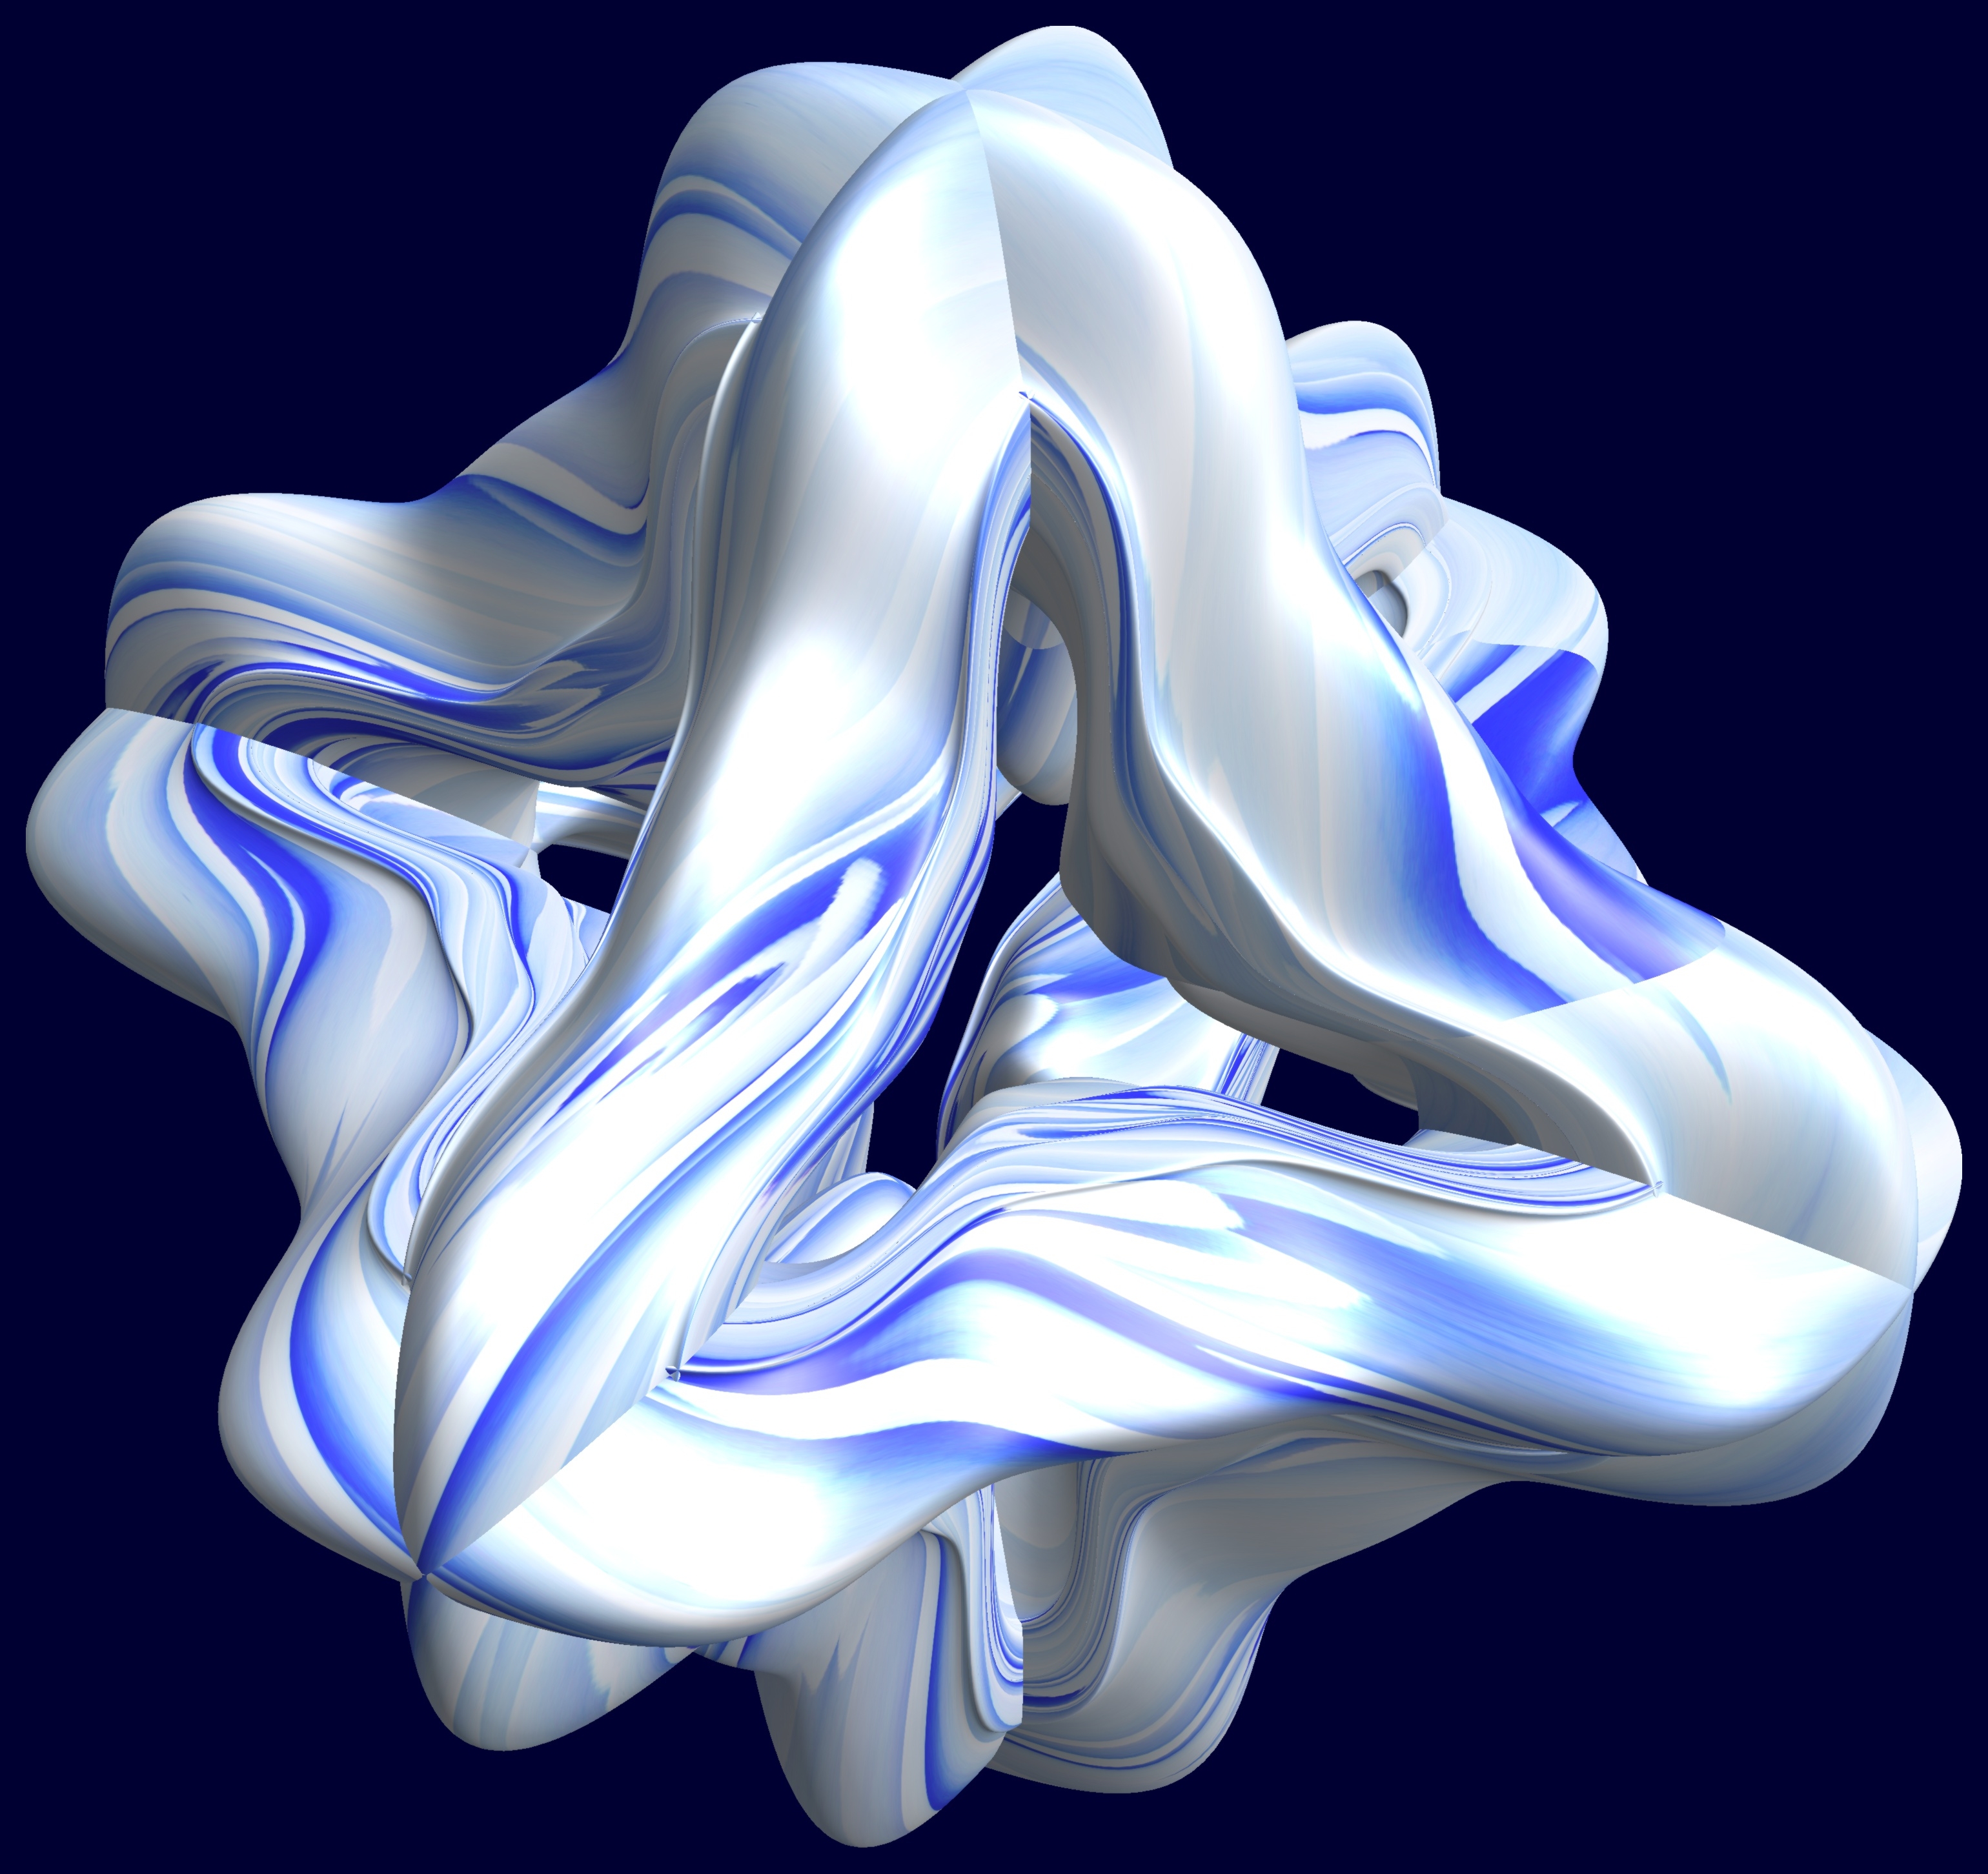
structure, texture, smoke, pattern, geometry, machine, arm, human body, sculpture, illustration, design, symmetry, 3d, graphic, organ, shape, torus, mathematica, cg, parametricplot3d, code, program, algorithm, mapping, geometricsculpture, squarewave